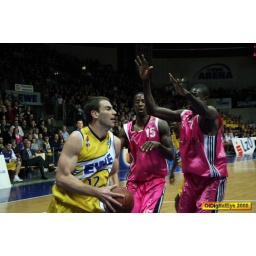
oldenburg ewe baskets vs bonn foto by OlDigitalEye 2009 01 31 7901_2